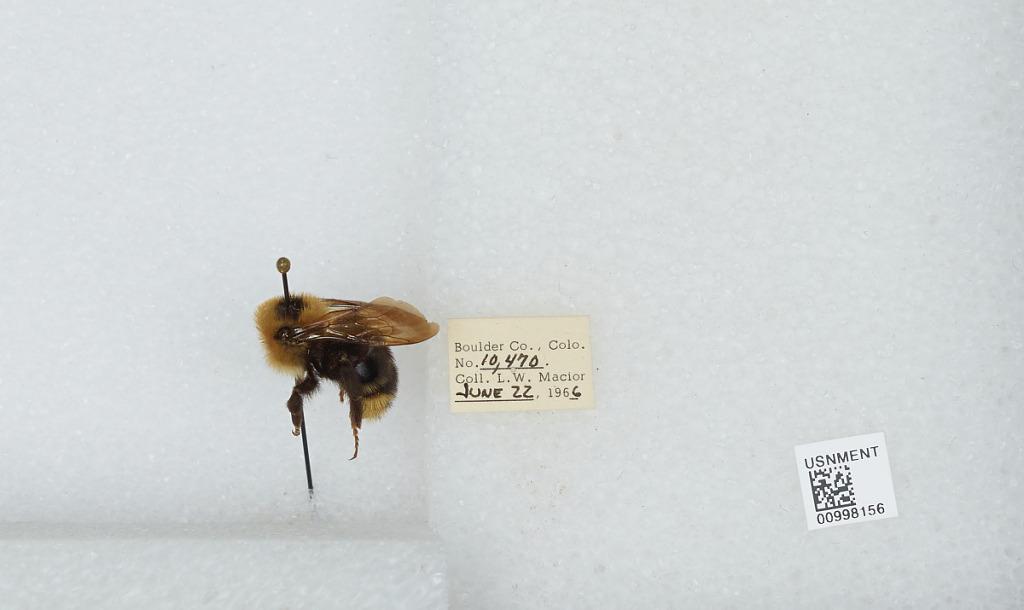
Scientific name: Bombus (Psithyrus) insularis (Smith)
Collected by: L. Macior
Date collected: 1966-6-22
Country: United States
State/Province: Colorado
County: Boulder
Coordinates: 40.015, -105.27